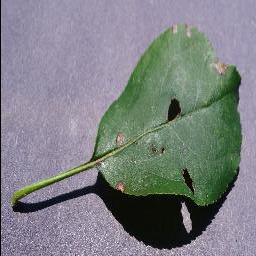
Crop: apple
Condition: black_rot